Tuscan cuisine

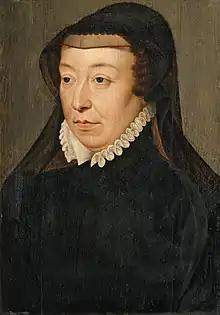
Catherine de' Medici

Tuscan cuisine is a blend of Etruscan and Roman cooking traditions. The Etruscans, who inhabited the region before the rise of Rome, were skilled in viticulture, cultivating grapes and producing their own wines. They also foraged for truffles, an ingredient that became a prized element in their cooking.